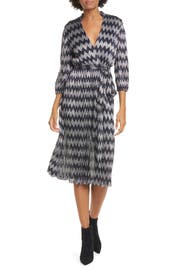
bold chevron stripe bring eye catching dimension to this tie waist midi styled in a flattering faux wrap silhouette